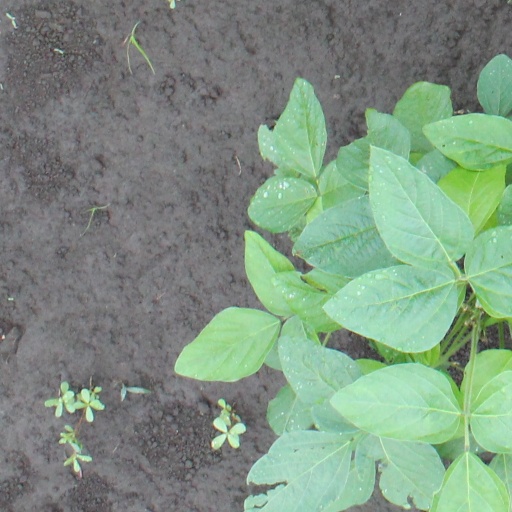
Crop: soybean